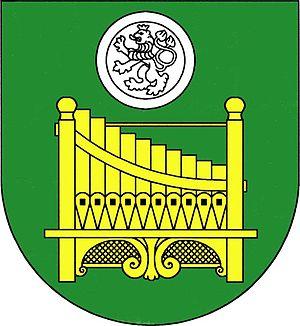
Cítoliby est une commune du district de Louny, dans la région d'Ústí nad Labem, en République tchèque. Sa population s'élevait à 1 091 habitants en 2018.